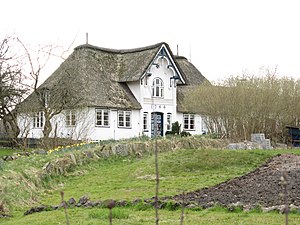
Sønder Stabel
Gård i Sønder Stabel
Sønder Stabel eller Süderstapel er en landsby i det nordlige Tyskland under Kreis Slesvig-Flensborg i delstaten Slesvig-Holsten. Byen er beliggende 18 km sydøst for Husum i landskabet Stabelholm. Den grænser mod vest til Kreis Nordfriesland og mod syd til Kreis Dithmarschen.